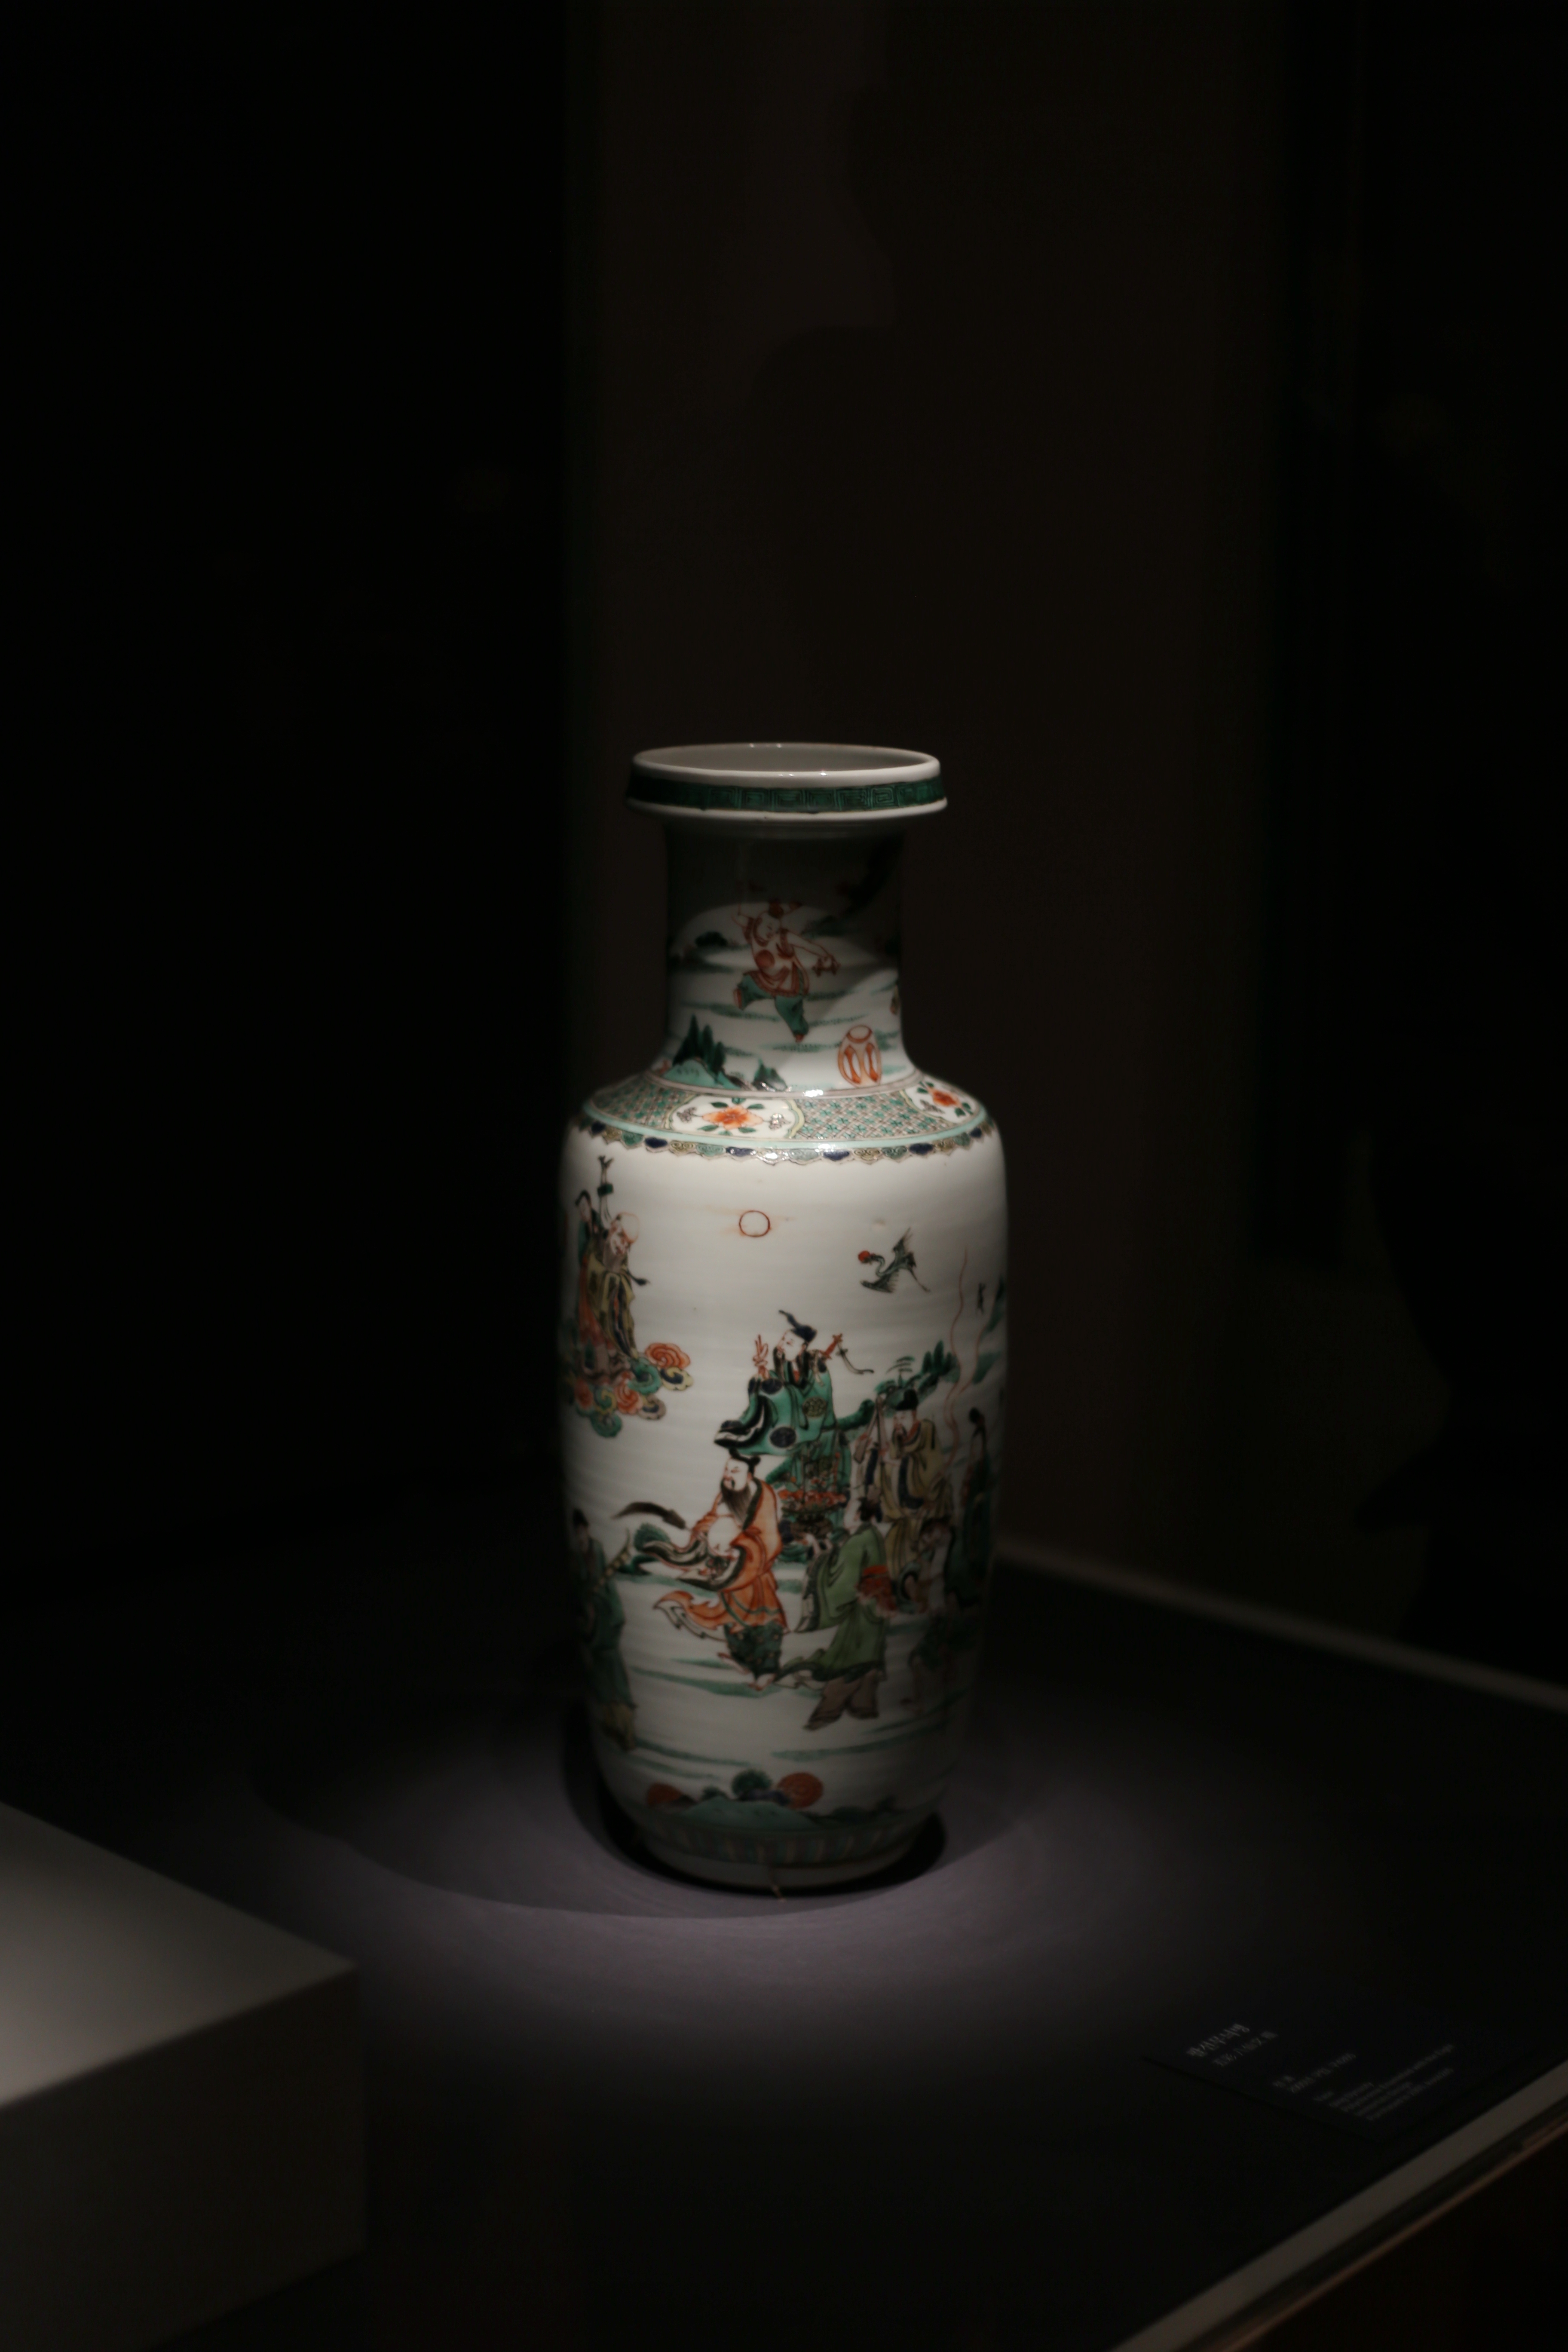
porcelain, still life photography, ceramic, vase, artifact, glass bottle, glass, still life, urn, darkness, bottle, barware